Sawtooth Wilderness

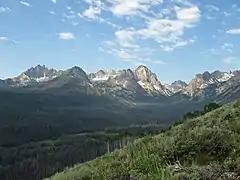
Sawtooth Mountains from the Alpine Way Trail

Wilderness areas do not allow motorized or mechanical equipment, including bicycles. Although camping and fishing are allowed with proper permit, no roads or buildings are constructed, and there is also no logging or mining. Hunting is permitted during the appropriate hunting seasons. Hunting and fishing licenses are available from the state of Idaho through the Idaho Department of Fish and Game. There are 40 trails totaling nearly in the wilderness that can be used for day hiking, backpacking, and horseback riding and accessed from 23 trailheads. Most of these trails were constructed or reconstructed in the 1960s. Mountain climbing, rock climbing, snowshoeing, and backcountry downhill skiing are activities that are also permitted in the wilderness. The closest town to the wilderness is Stanley at the northern end of the Sawtooth Valley, but the communities of Atlanta and Sawtooth City also provide access to the wilderness.